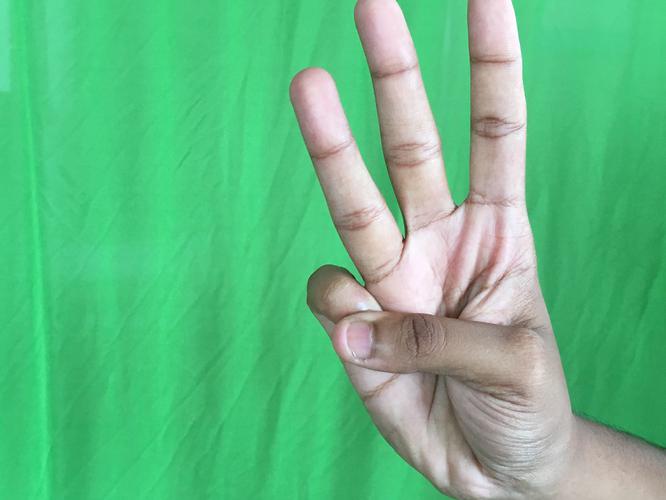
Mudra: Trishulam
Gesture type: single_hand